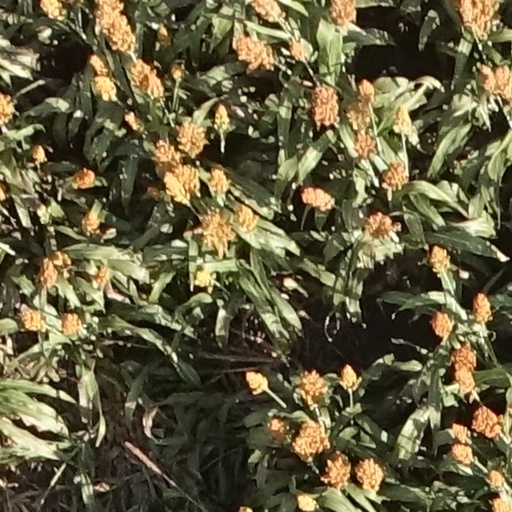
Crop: sorghum